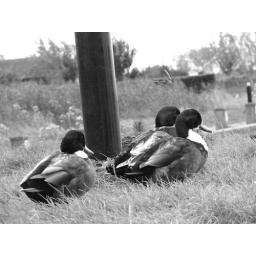
A close up shot of three ducks sitting by a river bank, St Olafs.